List of American Dad! characters

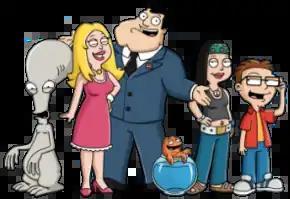

This article lists characters from the animated series American Dad!.